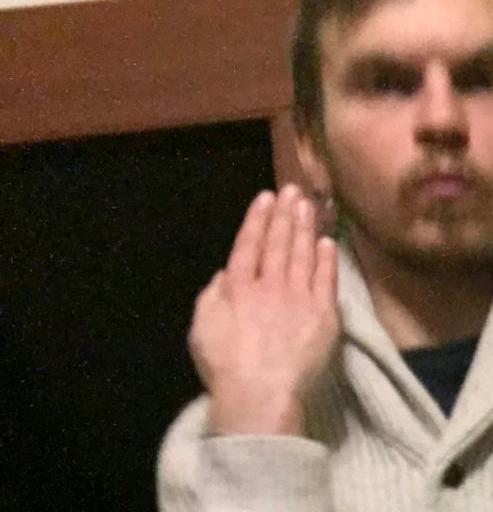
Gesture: stop_inverted